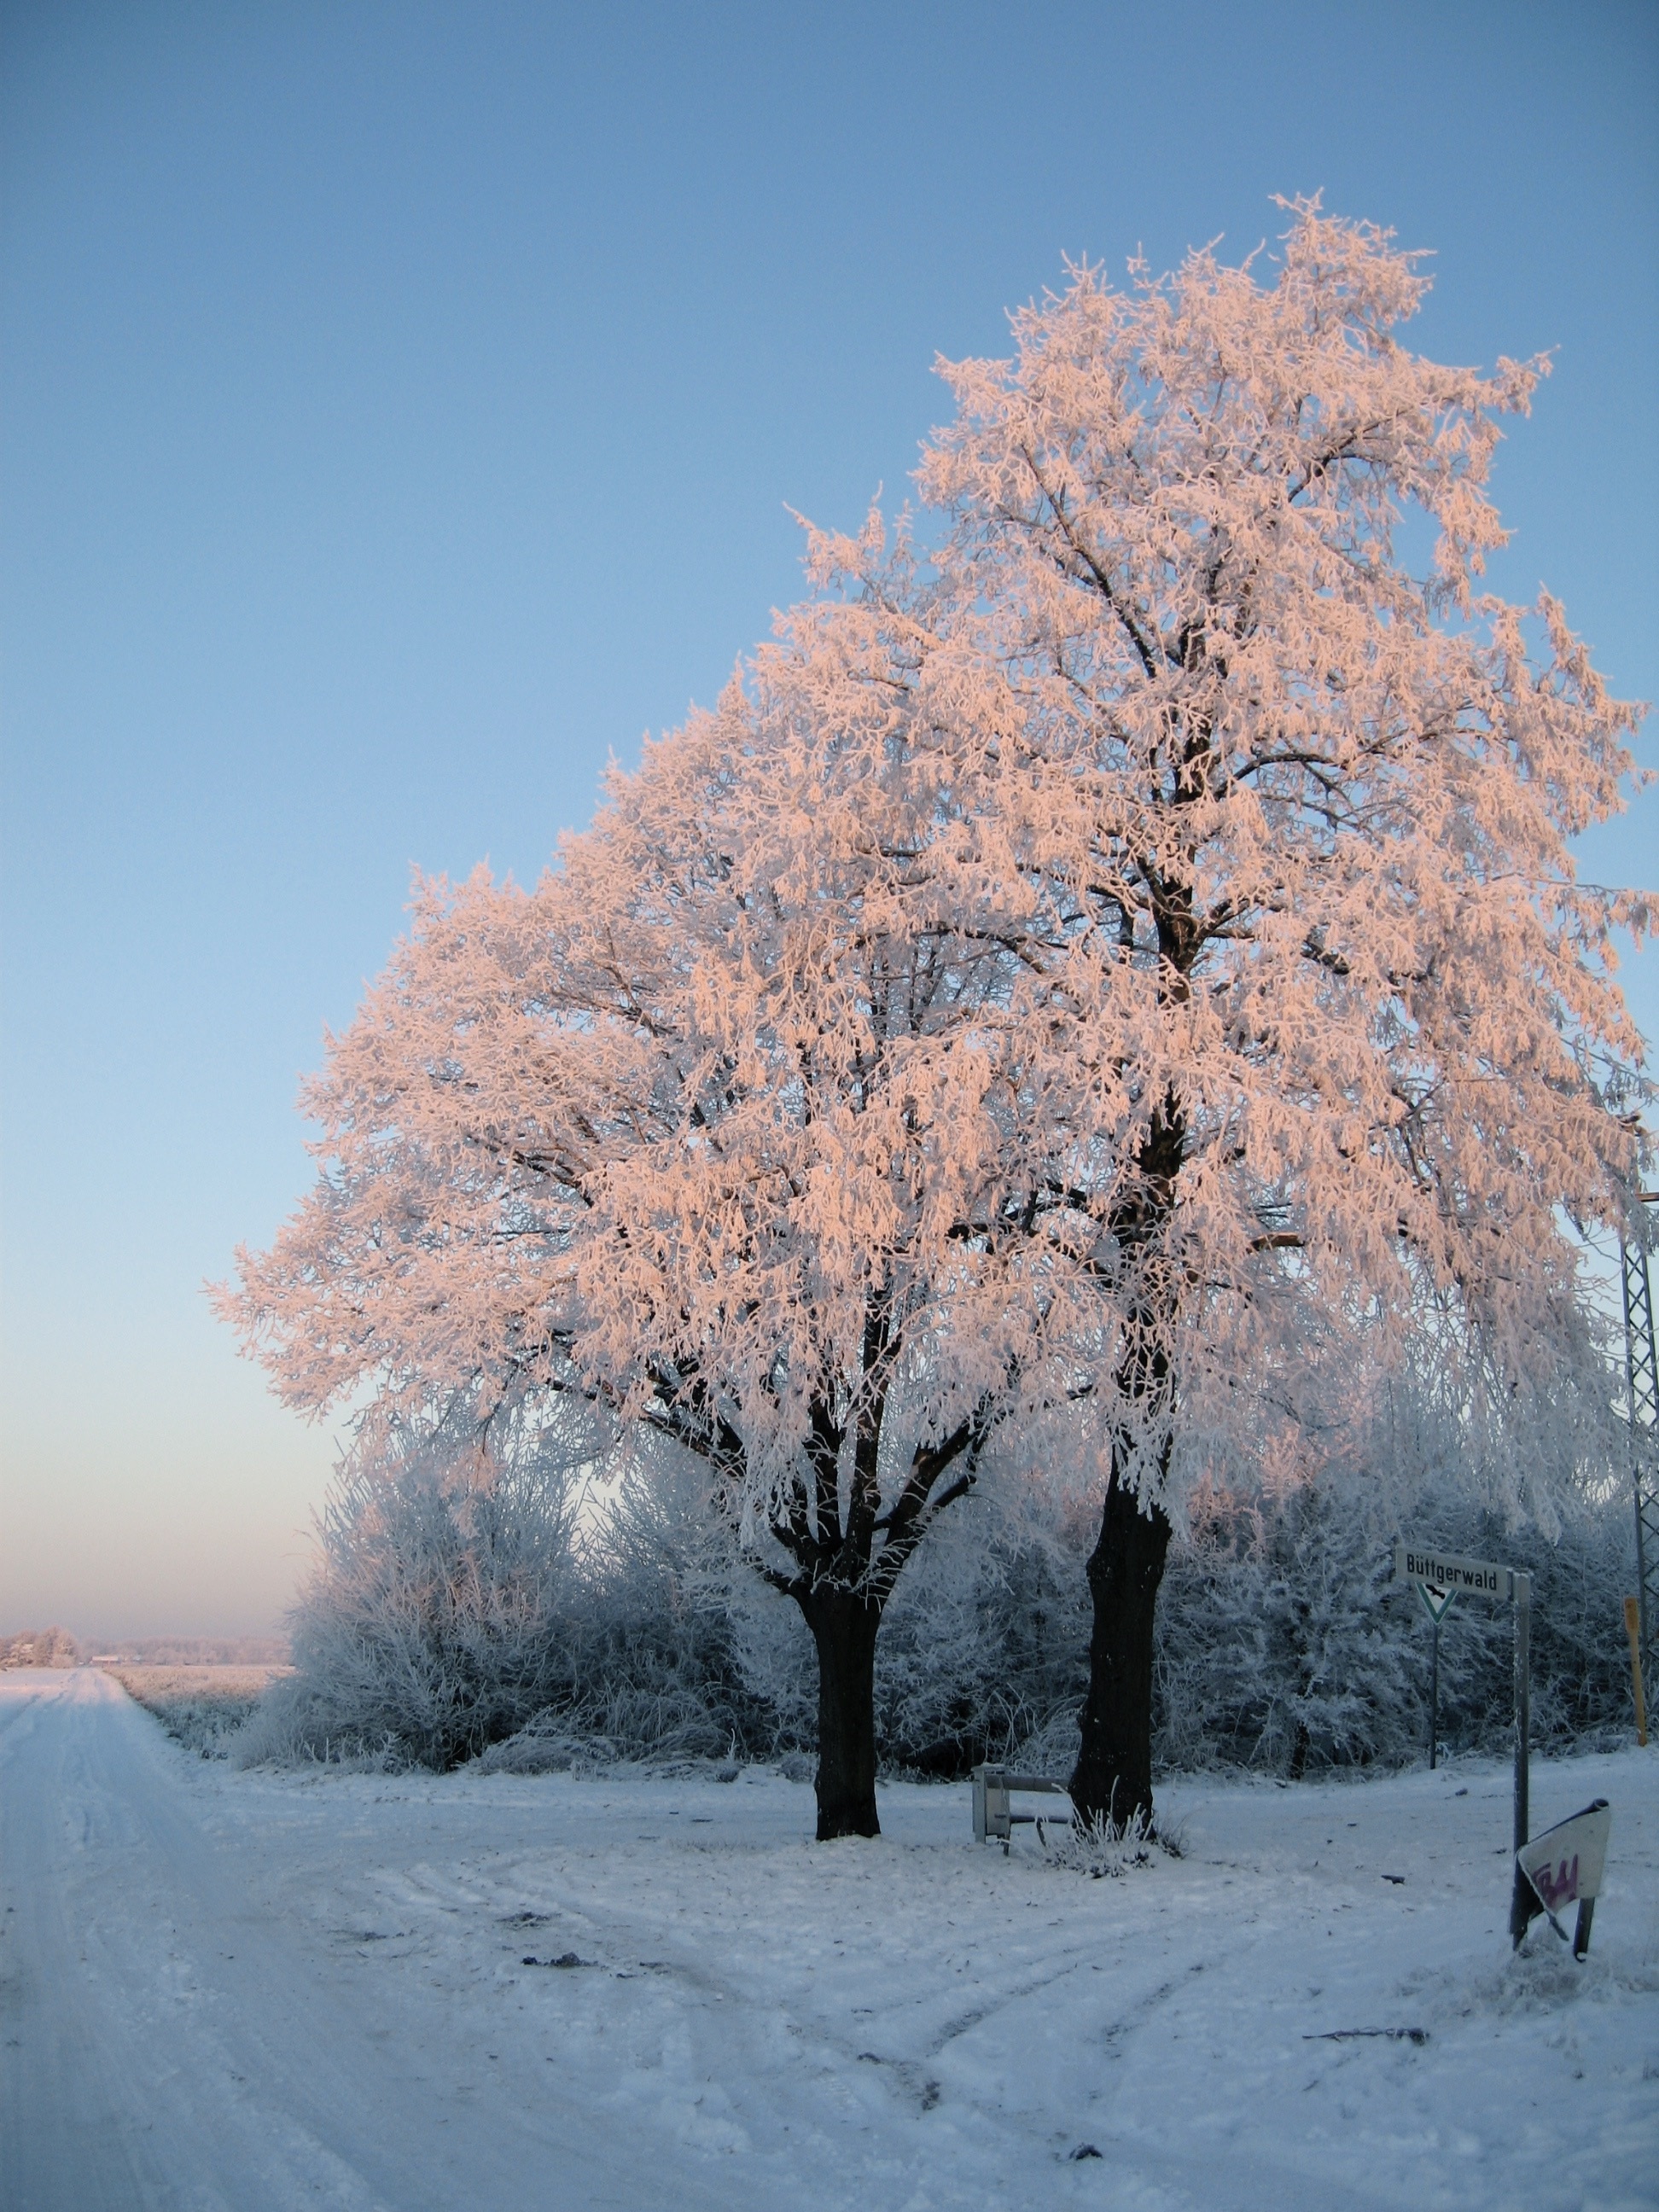
tree, branch, blossom, snow, winter, plant, morning, flower, frost, spring, weather, season, trees, wintry, freezing, woody plant